Nasima Razmyar

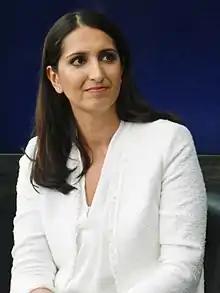
Nasima Razmyar in June 2017.

Nasima Razmyar (born 13 September 1984 in Kabul, Afghanistan) is an Afghan-born Finnish politician, representing the Social Democratic Party. Razmyar was elected to the Finnish Parliament in 2015, gaining 5,156 votes in the elections. She served in the Parliament until June 2017, when she was chosen as the Deputy Mayor for culture and leisure in Helsinki. She has also been a member of the City Council of Helsinki since 2012.